Royal Burial Ground, Frogmore

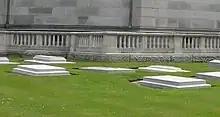
Princess Louise, Duchess of Argyll's grave (centre) at the Royal Burial Ground, Frogmore

Some members of the British royal family were reburied at this cemetery in 1928, having previously been interred in the Royal Vault at St George's Chapel.